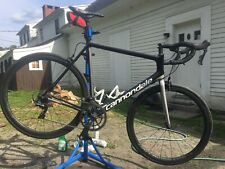
Vehicle type: Bikes